Lorne sausage
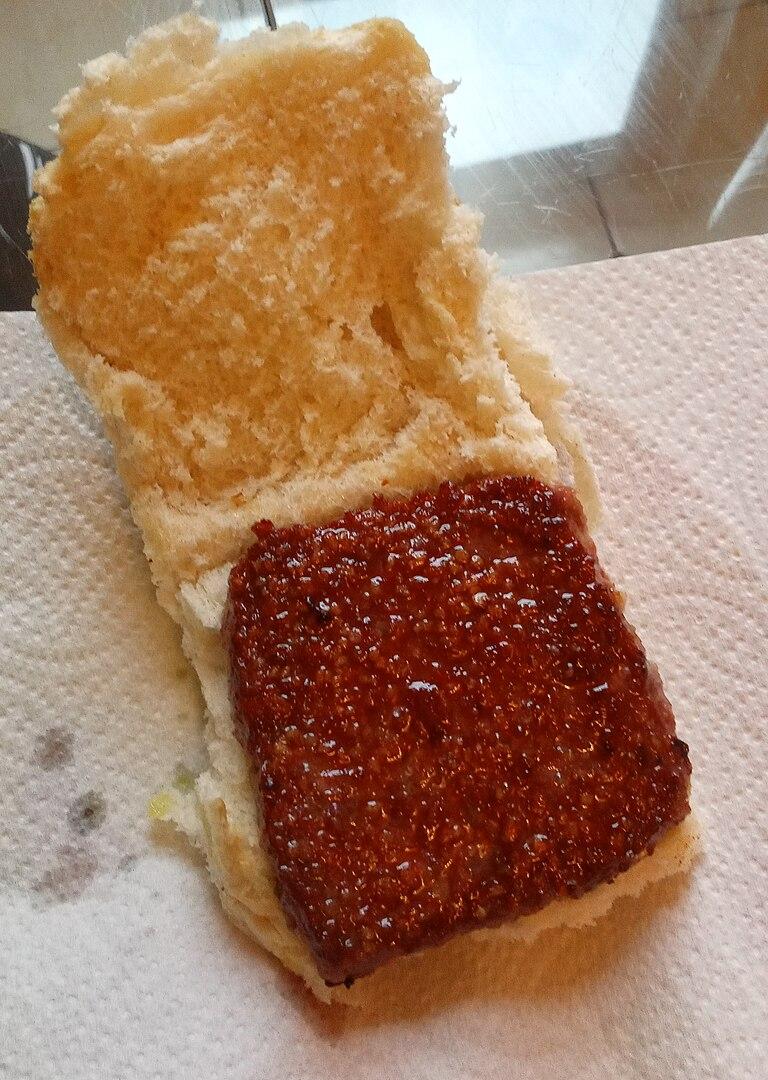
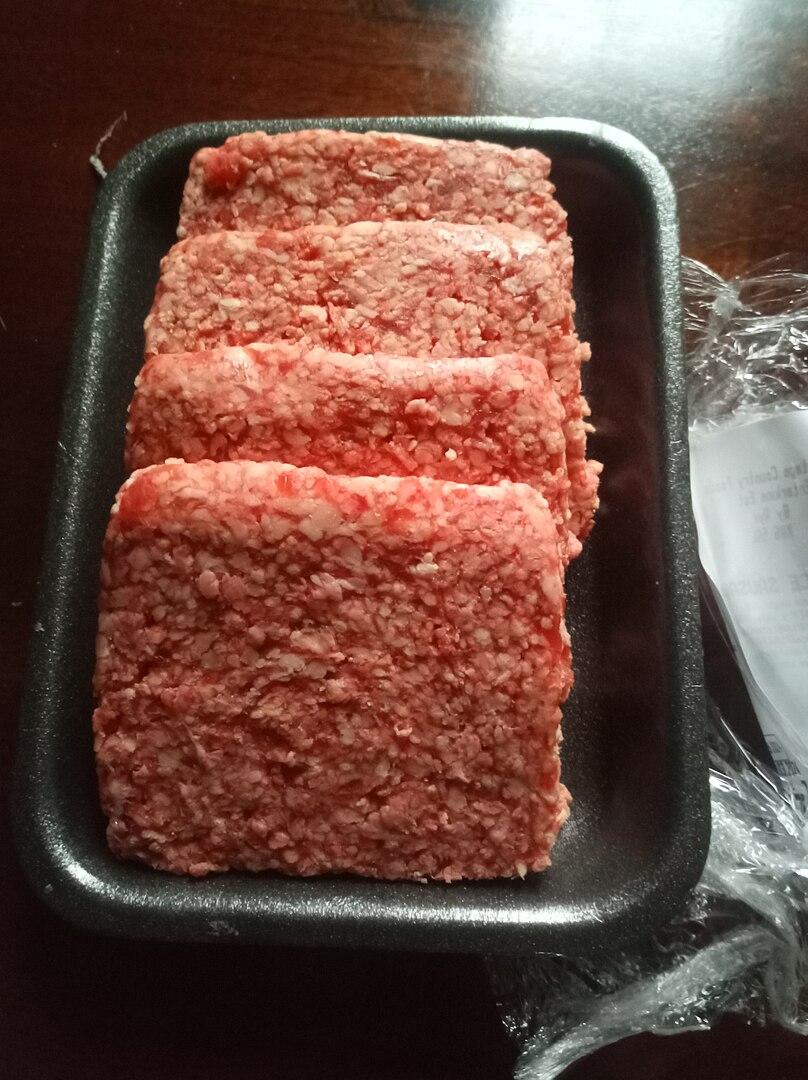
Also known as:
es - Spanish: Sliced sausage
jv - Javanese: Sosis lorne
Category: meat (sausage)
Cuisine: English
Associated cuisines: English
Area: Scotland
Countries: United Kingdom
Region: Northern Europe, , , ,
This sausage dish is a traditional food item made from minced meat, rusk and spices.